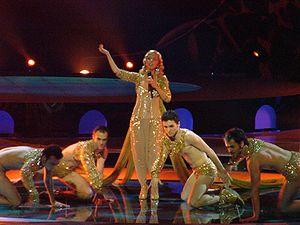
Sertab Erener, née le 4 décembre 1964 à Istanbul, est une chanteuse de musique pop turque. Elle est connue en Europe pour avoir remporté le Concours Eurovision de la chanson 2003 avec la chanson Everyway That I Can, et dans le monde avec l'album No Boundaries.
Le Concours Eurovision de la chanson 2004 fut la quarante-neuvième édition du concours. Il se déroula les mercredi 12 et samedi 15 mai 2004, à Istanbul, en Turquie. Il fut remporté par l’Ukraine, avec la chanson Wild Dances, interprétée par Ruslana. La Serbie-et-Monténégro termina deuxième et la Grèce, troisième.
La Turquie participe au Concours Eurovision de la chanson, depuis sa vingtième édition, en 1975, et l’a remporté à une reprise, en 2003.